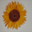
Label: sunflower